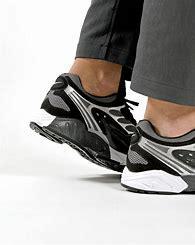
Brand: Nike
Model: Air Ghost Racer